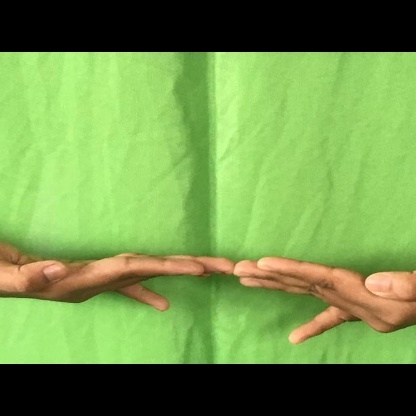
Mudra: Khatva